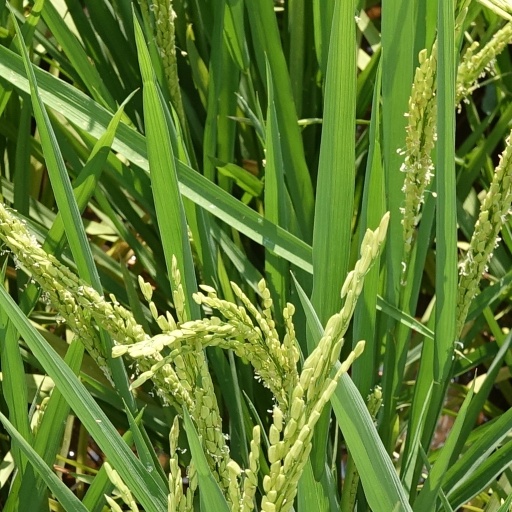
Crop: rice